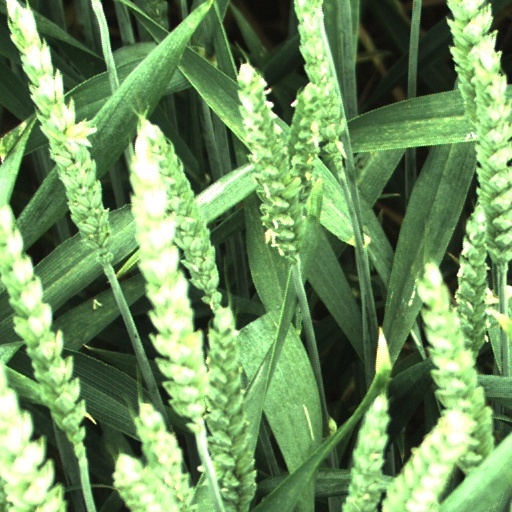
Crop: wheat